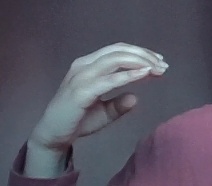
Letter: jeem